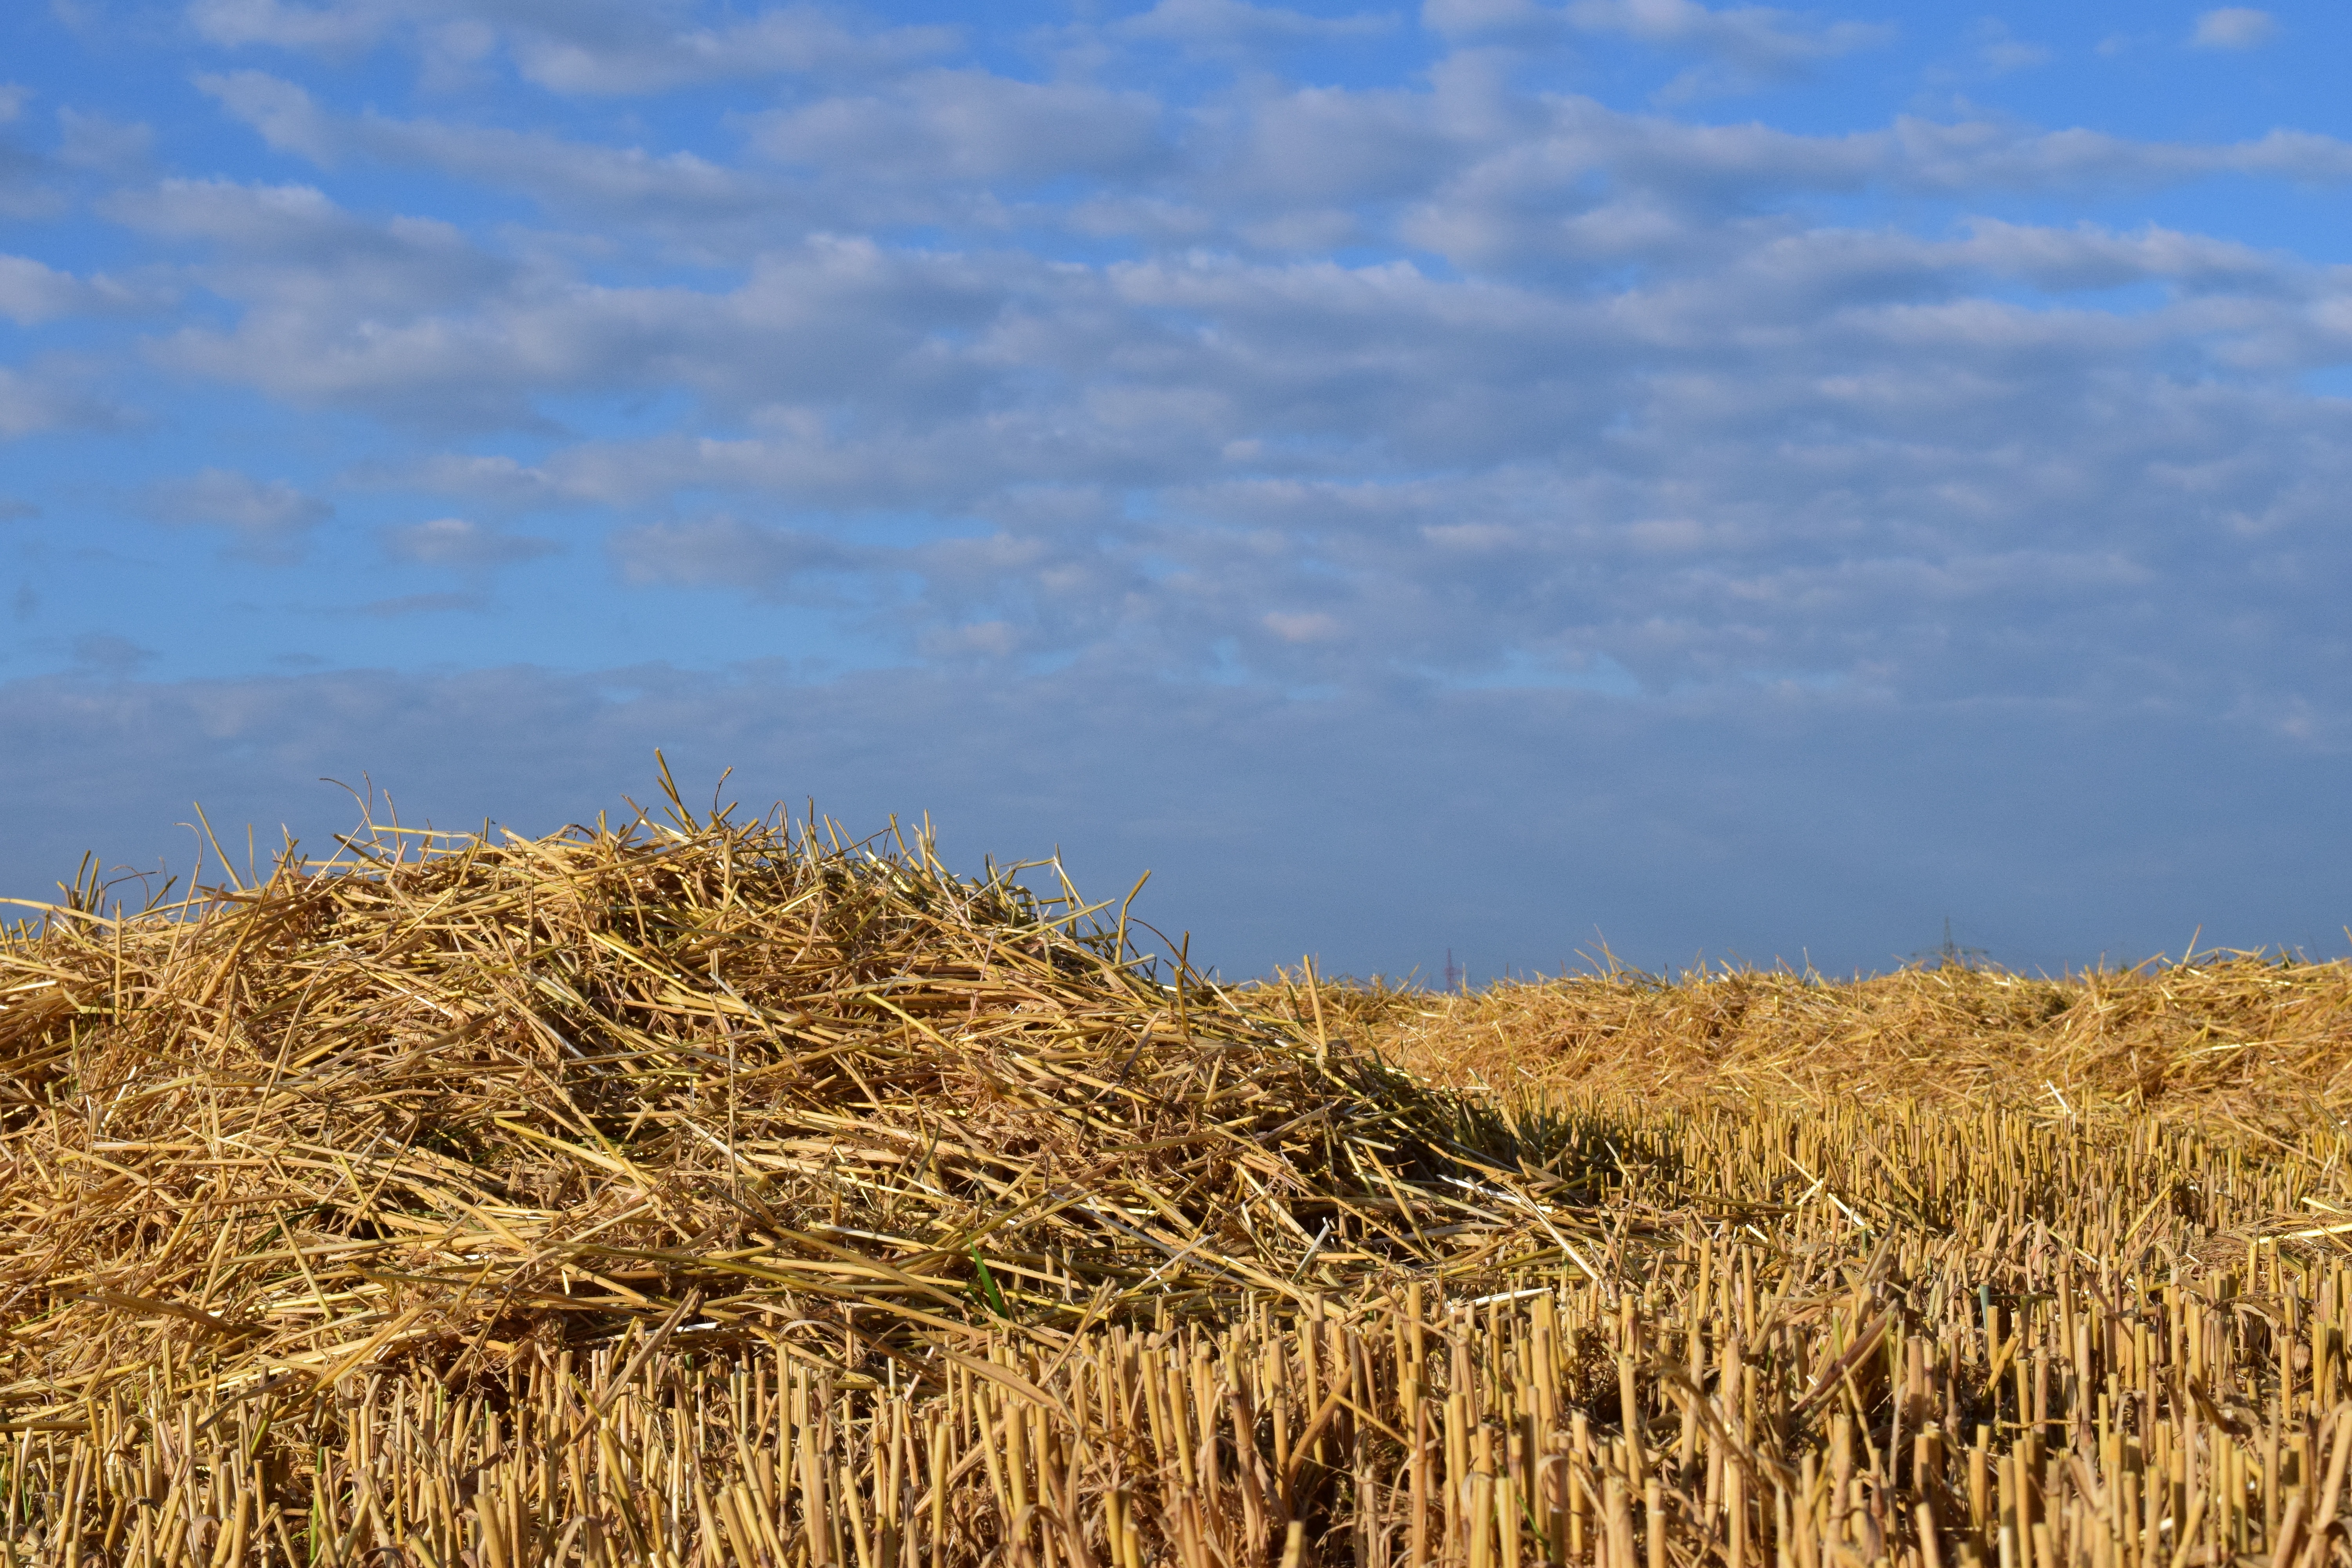
landscape, grass, plant, sky, field, wheat, prairie, summer, food, crop, soil, contrast, blue, agriculture, stubble, clouds, background, grassland, straw, steppe, rural area, flowering plant, pile of straw, grass family, land plant